Ancient Near Eastern cosmology

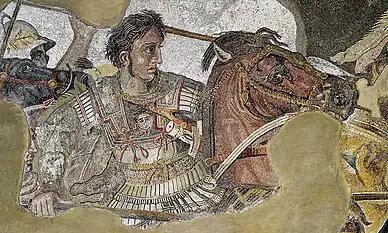

The ancient Near Eastern earth was a single-continent disk resting on a body of water sometimes compared to a raft. An aerial view of the cosmography of the earth is pictorially elucidated by the Babylonian Map of the World. Here, the city Babylon is near the Earth's center and it is on the Euphrates river. Other kingdoms and cities surround it. The north is covered by an enormous mountain range, akin to a wall. This mountain range was traversed in some hero myths, such as the Epic of Gilgamesh where Gilgamesh travels past it to an area only accessible by gods and other great heroes. The furthest and most remote parts of the earth were believed to be inhabited by fantastic creatures. In the Babylonian Map, the world continent is surrounded by a bitter salt-water Ocean (called "marratu", or "salt-sea") akin to Oceanus described by the poetry of Homer and Hesiod in early Greek cosmology, as well as the statement in the "Bilingual Creation of the World by Marduk" that Marduk created the first dry land surrounded by a cosmic sea. Egyptian cosmology appears to have also shared this view, as one of the words used for sea, "shen-wer", means "great encircler". World-encircling oceans are also found in the Fara tablet VAT 12772 from the 3rd millennium BC and the Myth of Etana.